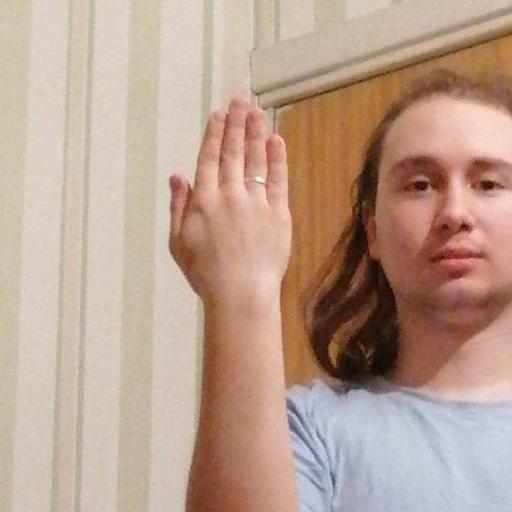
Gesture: stop_inverted